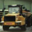
Label: truck